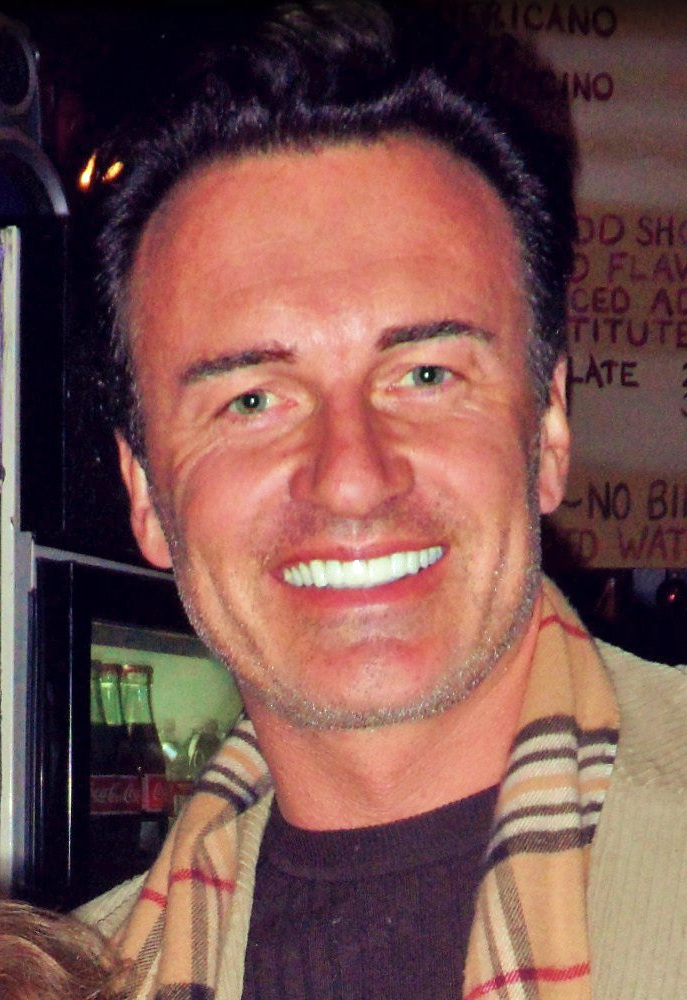
จูเลียน แม็กมาน

| name = จูเลียน แม็กมาน
| image = Julian McMahon Dec 2011 (cropped).jpg
| caption = แม็กมานในเดือนธันวาคม พ.ศ. 2554
| birth_name = จูเลียน ดานา วิลเลียม แม็กมาน
| birth_place = ซิดนีย์ รัฐนิวเซาท์เวลส์ ออสเตรเลีย
| citizenship = ออสเตรเลียสหรัฐ
| parents = William McMahon|เซอร์วิลเลียม แม็กมานSonia McMahon|Sonia Hopkins, Lady McMahon
| children = 1 คน
| education = Sydney Grammar School|โรงเรียนแกรมมาร์ซิดนีย์
| alma_mater = University of Sydney|มหาวิทยาลัยซิดนีย์University of Wollongong|มหาวิทยาลัยวุลลันกอง
| years_active = 2532–ปัจจุบัน
| known_for = "ชามด์'Nip/Tuck|นิป/ทัก'Fantastic_Four_in_film#Tim Story films (2548–2550)|แฟนทาสติกโฟร์'Runaways (TV series)|รันอะเวส์'FBI: Most Wanted"
จูเลียน ดานา วิลเลียม แม็กมาน (; เกิด 27 กรกฎาคม พ.ศ. 2511) เป็นนักแสดงและอดีตนายแบบชาวอเมริกันเชื้อสายออสเตรเลีย และเป็นบุตรชายของWilliam McMahon|เซอร์วิลเลียม แม็กมาน อดีตนายกรัฐมนตรีออสเตรเลีย
แม็กมานมีชื่อเสียงจากการแสดงในละครโทรทัศน์รับบท Ben Lucini|เบ็น ลูชินี ในละครโทรทัศน์ของออสเตรเลียเรื่อง "Home and Away|โฮมแอนด์อะเวย์" (2532–2534), รับบทนักสืบจอห์น แกรนต์ ในละครอาชญากรรมอเมริกันเรื่อง "Profiler (TV series)|โพรไฟเลอร์" (2539–2543), รับบทCole Turner|โคล เทิร์นเนอร์ในละครเหนือธรรมชาติของอเมริกาเรื่อง "ชามด์" (2543–2546) และ Christian Troy|คริสเตียน ทรอย ในละครทางการแพทย์อเมริกันเรื่อง "Nip/Tuck|นิป/ทัก" (2546–2553) นอกจากนี้เขายังแสดงในภาพยนตร์โดยรับบทนำและสนับสนุนเช่น "Chasing Sleep|เชสซิงสลีป" (2543) ร่วมกับ Jeff Daniels|เจฟฟ์ แดเนียลส์, Doctor Doom|ดอกเตอร์ดูม ในFantastic Four in film#Tim Story films (2005–2007)|แฟรนไชส์แฟนทาสติกโฟร์ (2548 และ 2550), ในเรื่อง Premonition (2007 film)|"พรีโมนิชัน" (2550) ที่แสดงร่วมกับแซนดรา บุลล็อก, เรื่อง "คนอึดต้องกลับมาอึด" (2553) ร่วมกับบรูซ วิลลิส และเรื่อง "Bait 3D|เบต" (2555) ร่วมกับDaniel Wyllie|แดน วิลลี และซาเวียร์ ซามูเอล
== อ้างอิง ==
หมวดหมู่:นักแสดงอเมริกัน
หมวดหมู่:นักแสดงออสเตรเลีย
หมวดหมู่:บุคคลที่เกิดในปี พ.ศ. 2511
หมวดหมู่:จักรวาลภาพยนตร์มาร์เวล
หมวดหมู่:ชาวอเมริกันเชื้อสายออสเตรเลีย
หมวดหมู่:ชาวอเมริกันเชื้อสายไอริช
หมวดหมู่:ชาวออสเตรเลียเชื้อสายไอริช